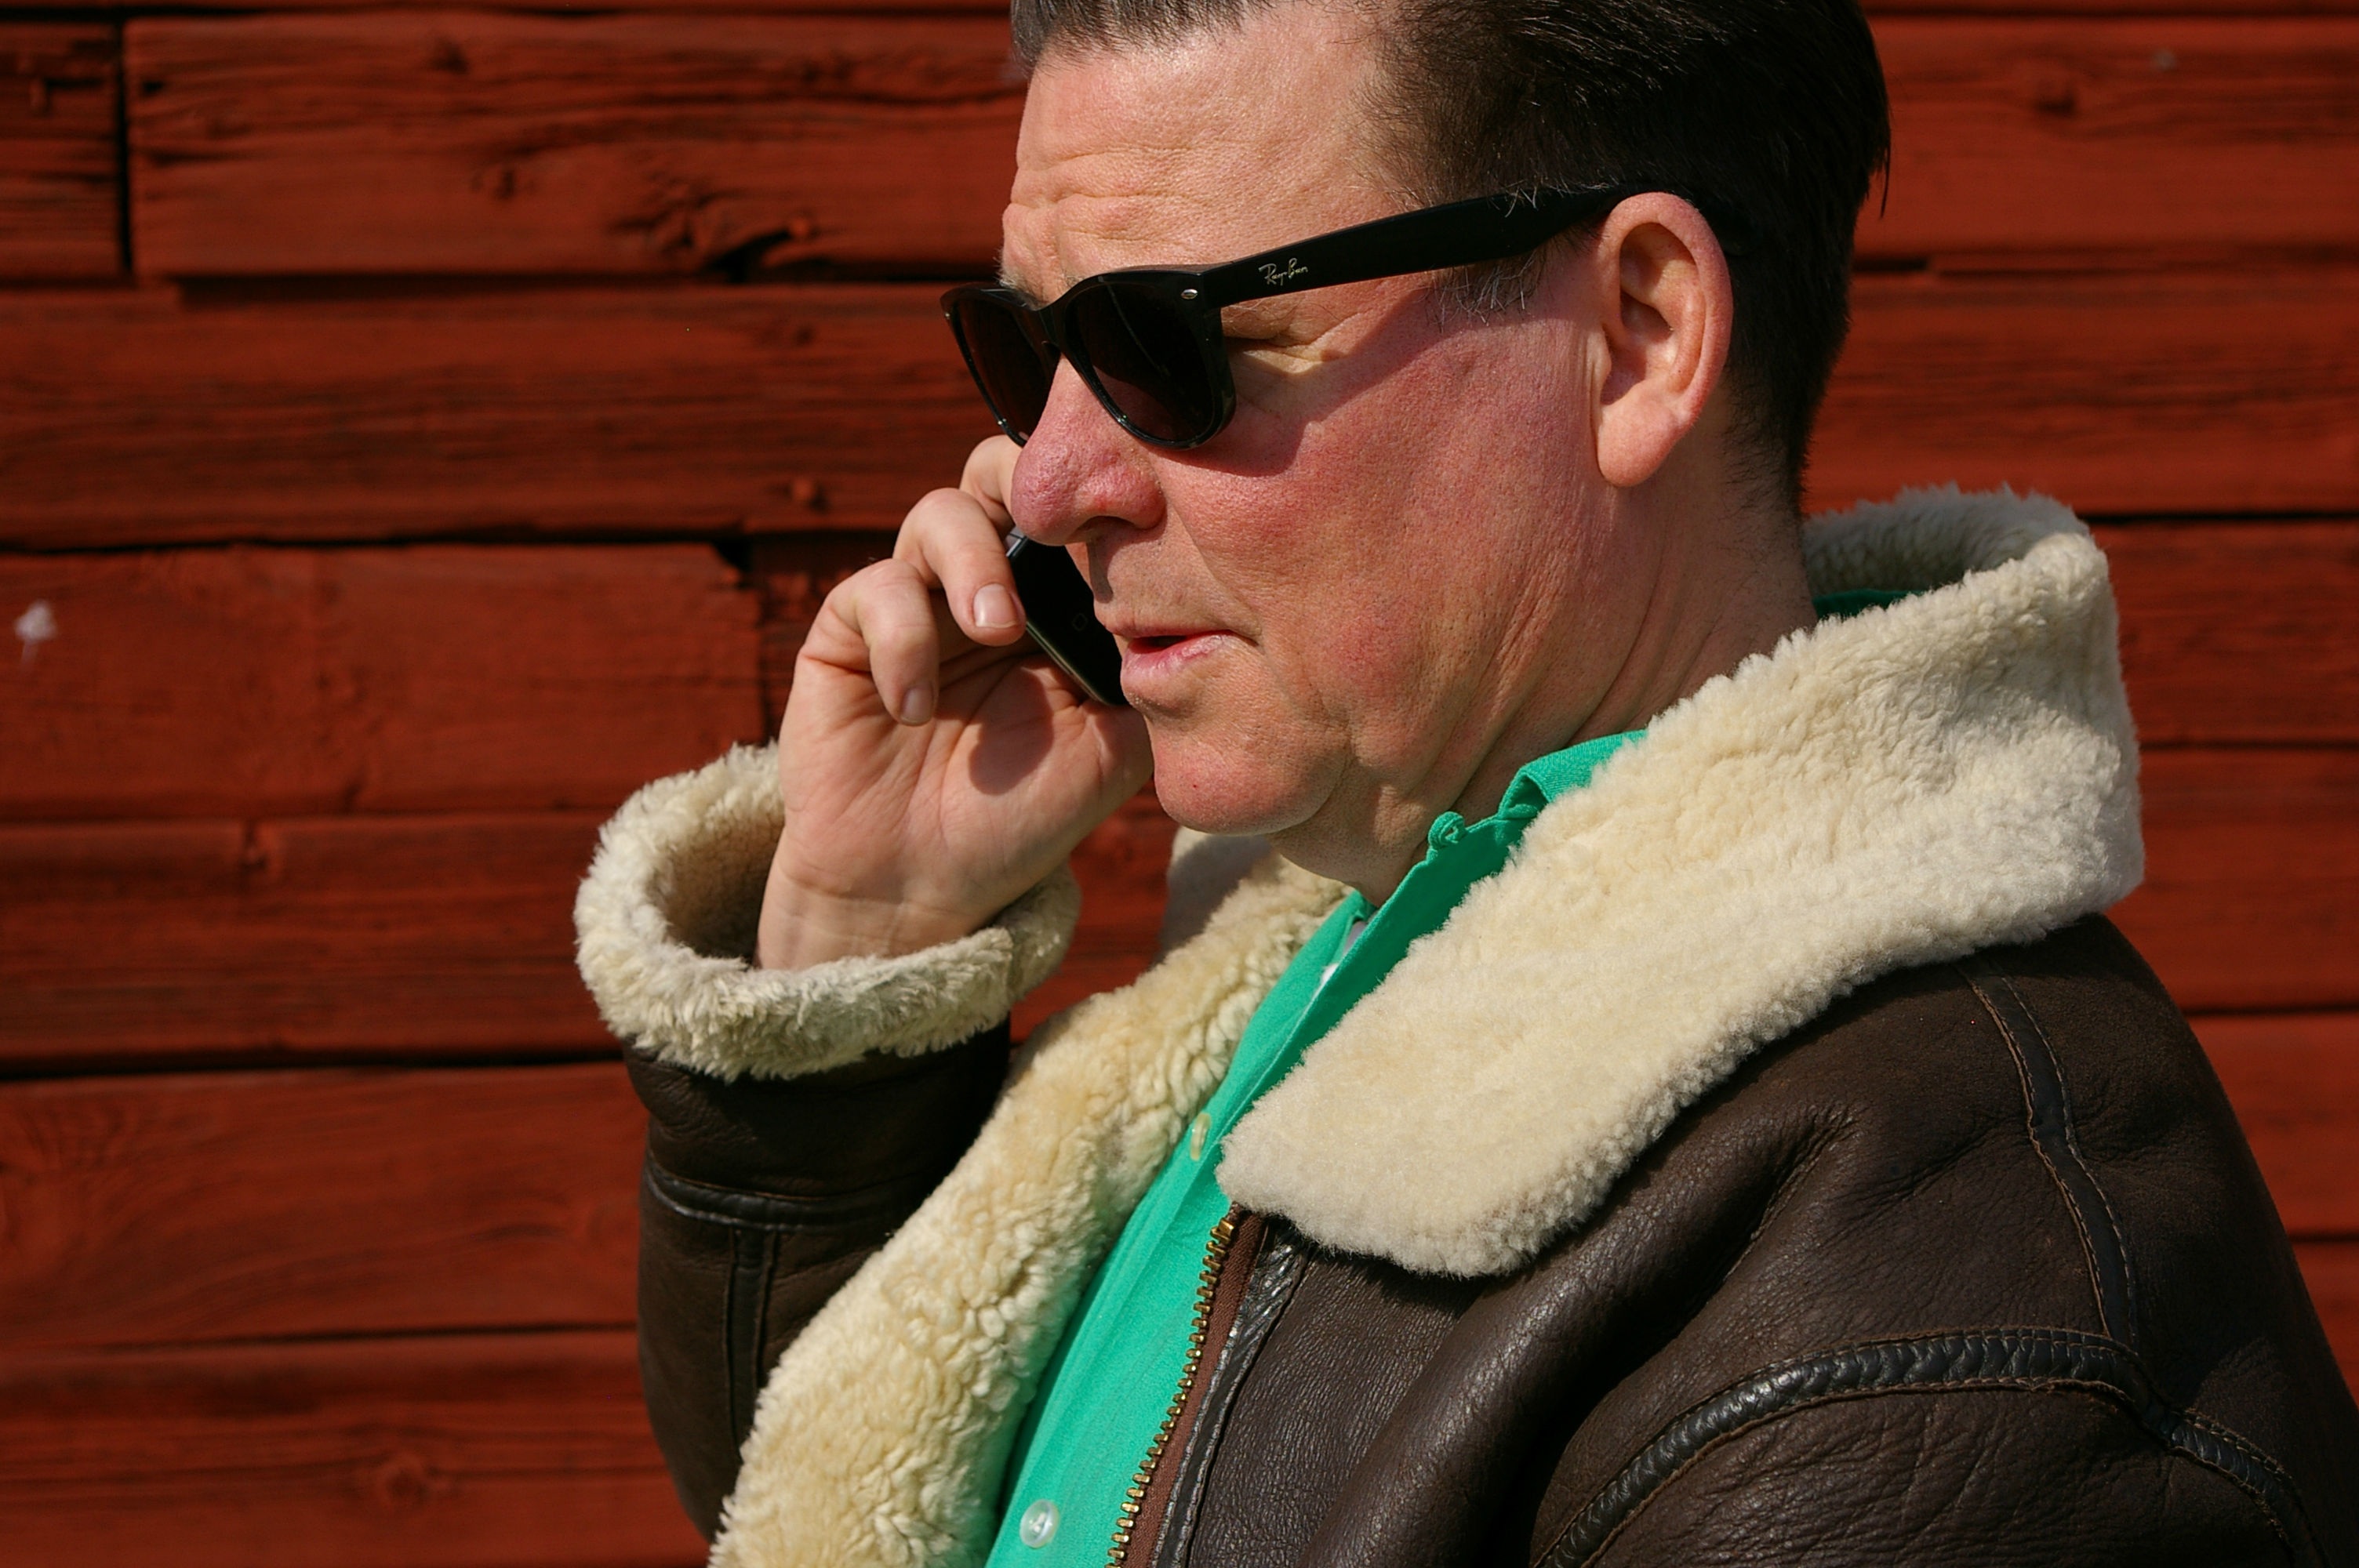
man, person, people, male, portrait, phone, color, beard, talk, face, fun, sunglasses, glasses, singing, interaction, middle aged, facial hair, human action